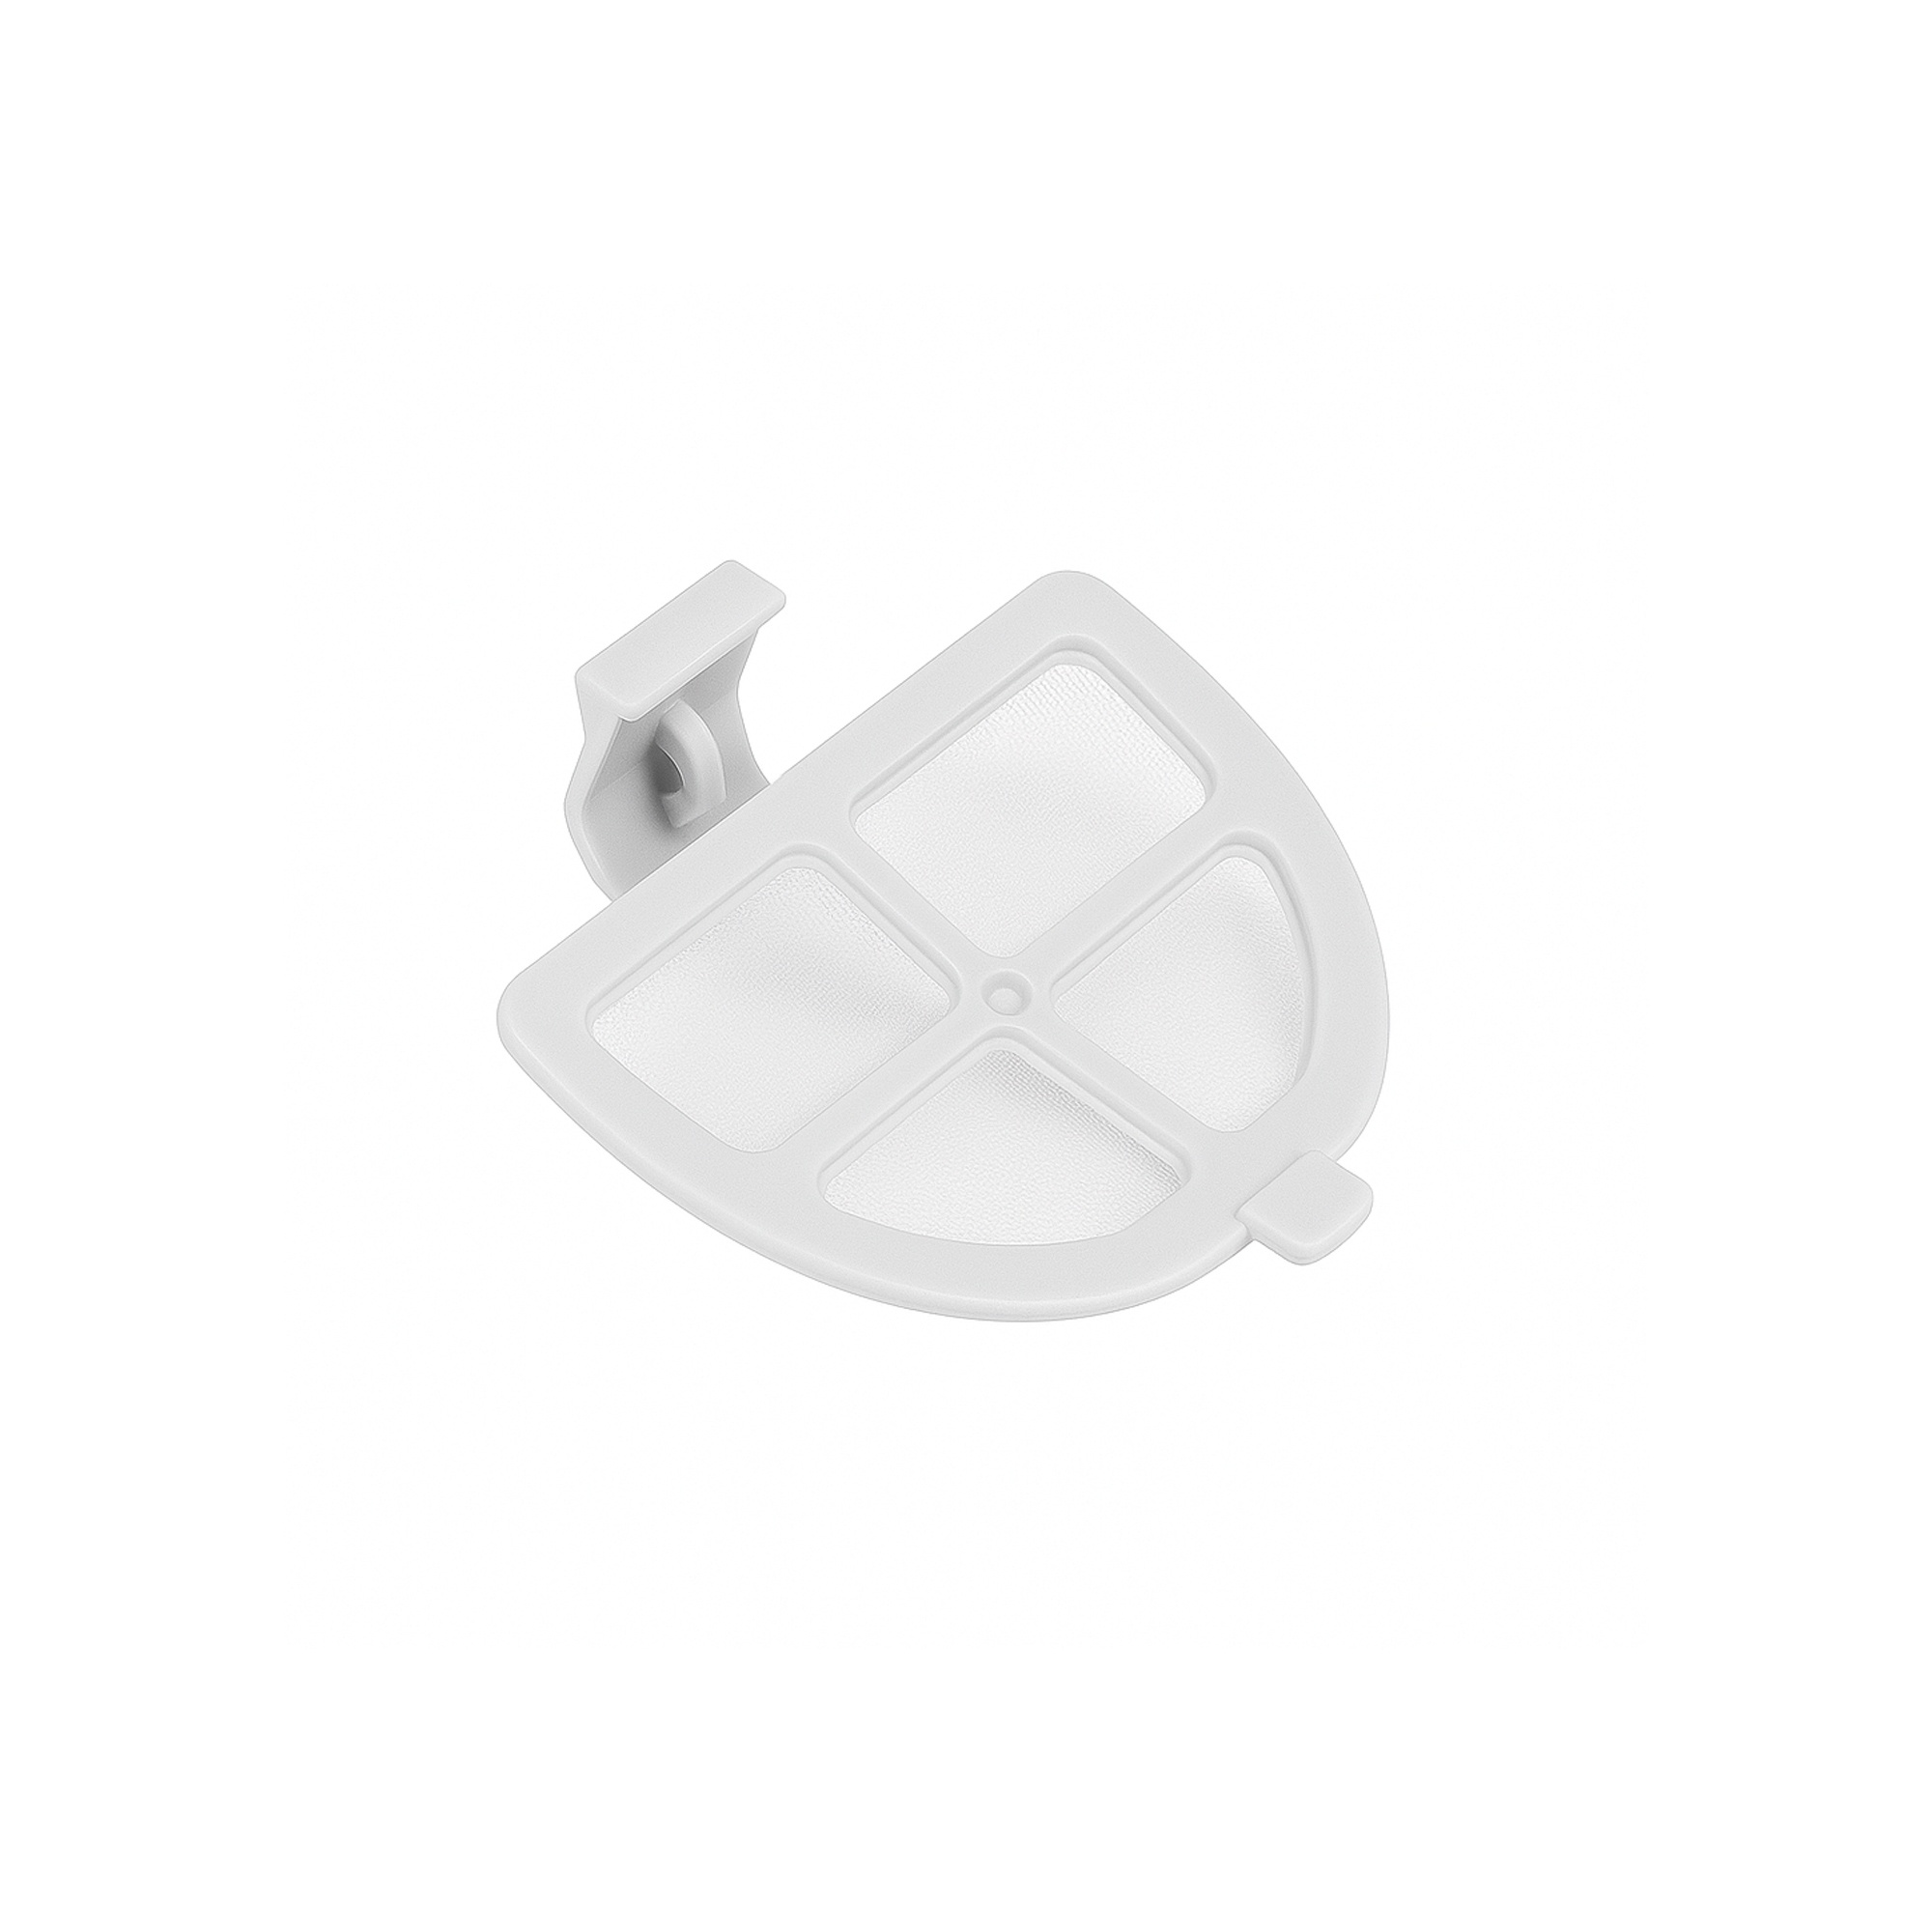
White Kettle Filter for Innoteck 1.7L Kettle
Your kettle's perfect pour, restored. Get back to fast, grit-free water with a genuine replacement filter.
Brand: Innoteck
Category: Home & Garden > Kitchen & Dining > Kitchen Appliance Accessories > Electric Kettle Accessories